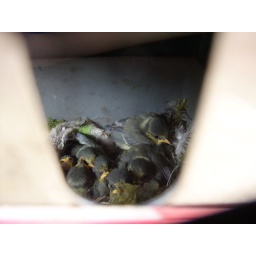
blue tits nest in wall mounted ash tray